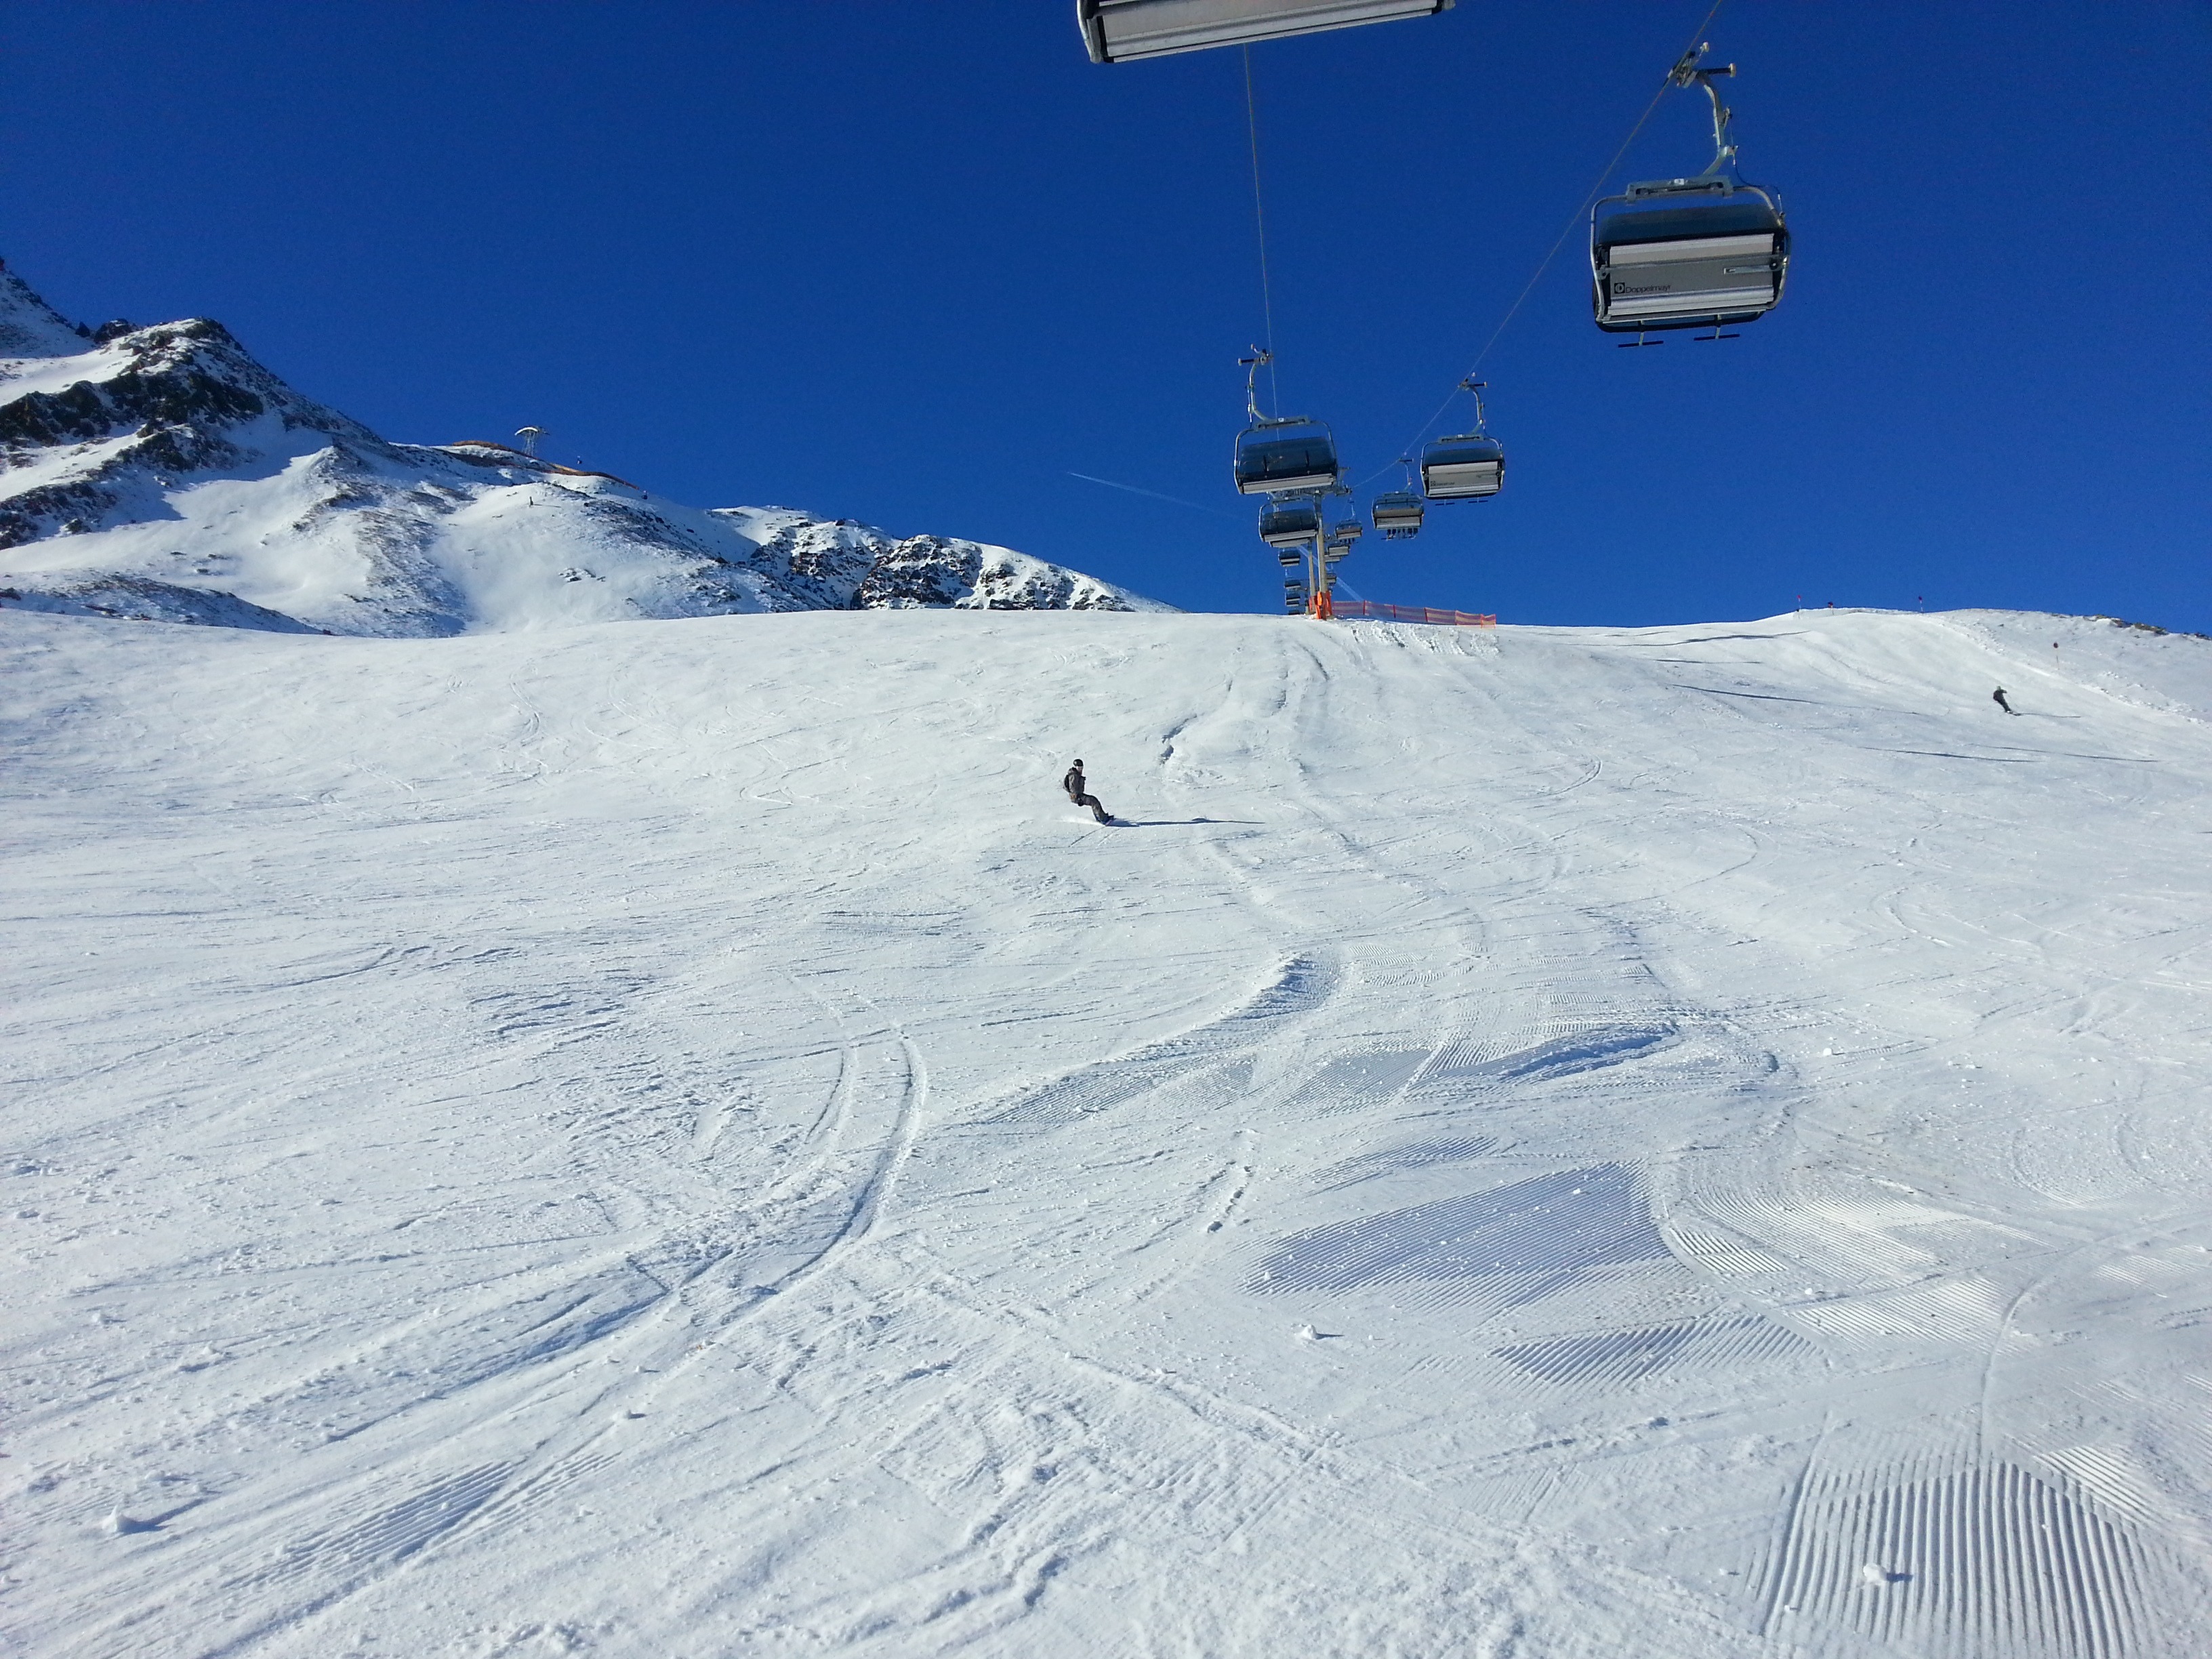
nature, mountain, snow, winter, sky, sport, mountain range, alpine, blue, snowboard, extreme sport, skiing, leisure, sports equipment, austria, winter sport, lift, fun, sports, resort, mountains, alps, downhill, ski, runway, snowboarding, wintry, piste, high mountains, traces, tyrol, winter sports, ski run, ski touring, dream day, powder snow, recreational sports, sandboarding, ski mountaineering, ski equipment, boarders, alpine skiing, geological phenomenon, telemark skiing, solden